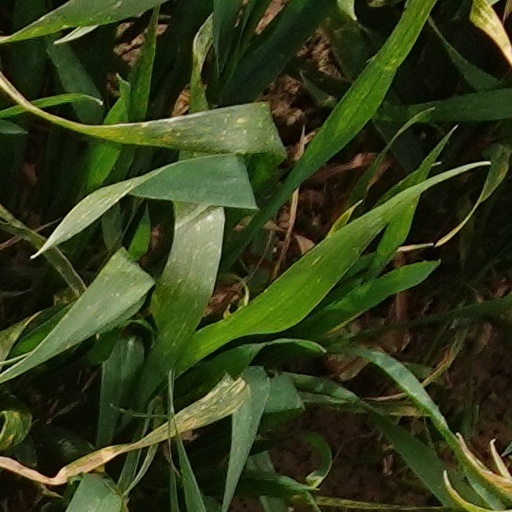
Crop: wheat